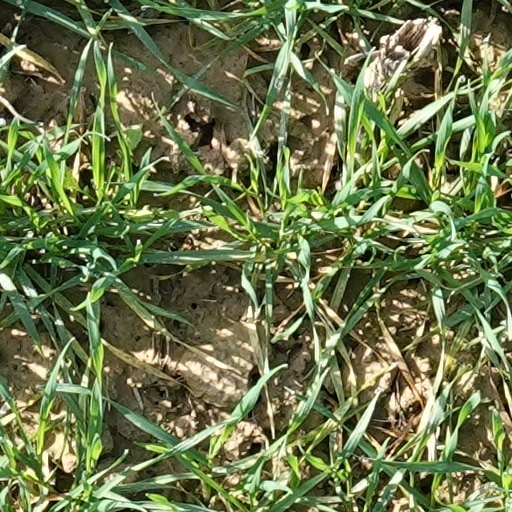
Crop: wheat